Mushegh I Mamikonian

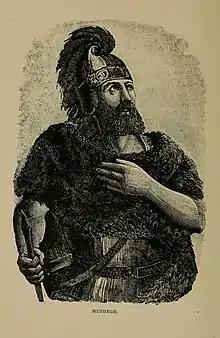
19th-century illustration of Mushegh I Mamikonian.

Mushegh I Mamikonian (also spelled Mushel; d. 377/8) was an Armenian military officer from the Mamikonian family who occupied the hereditary office of "sparapet" (generalissimo) of the Kingdom of Armenia under the Arsacid kings Pap and Varazdat. He took part in the Armenian resistance against the forces of the Sasanian monarch Shapur II, notably taking part in the Battle of Bagavan, where the Iranian forces were defeated. He was the regent of Armenia under the young and inexperienced Varazdat, who eventually suspected him of posing a danger to his rule, and thus had him executed, in 377/8.